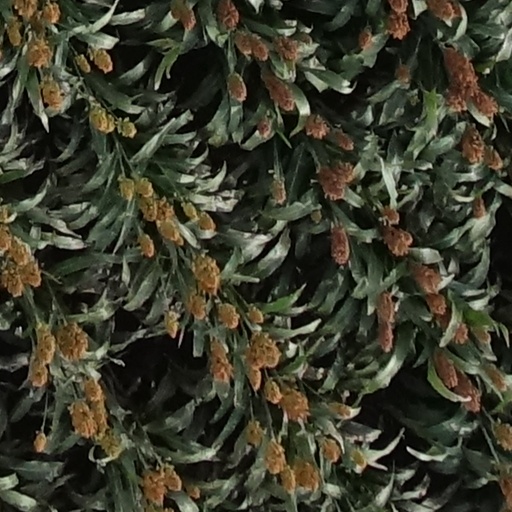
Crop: sorghum